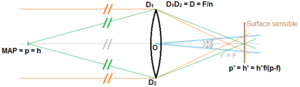
Tracé des rayons optiques dans le cas d'une mise à point à l'hyperfocale, où le dernier plan net est alors à l'infini.
En optique et en photographie, la distance hyperfocale – souvent remplacée par le substantif hyperfocale – est une distance liée à la profondeur de champ qui peut être définie de deux manières légèrement différentes.